Wok of Love

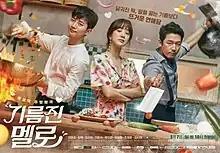
Promotional poster

Wok of Love is a 2018 South Korean television series starring Lee Jun-ho, Jang Hyuk and Jung Ryeo-won. It aired on SBS from May 7 to July 17, 2018 on Mondays and Tuesdays at 22:00 (KST) for 38 episodes.